History of the Forbidden City

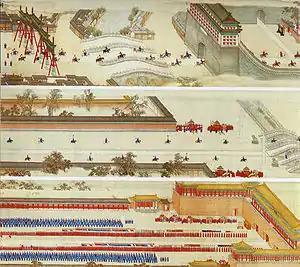
The Kangxi Emperor returning to the Forbidden City after a tour to the south.

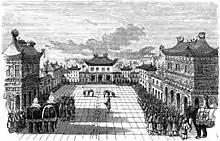
A depiction of the Forbidden City in the German book "The Garden Arbor" (1853)

By October 1644, the Manchus had achieved supremacy in northern China, and prince regent Dorgon proclaimed the Qing dynasty as the successor to the Ming. A ceremony was held at the Forbidden City to proclaim the young Shunzhi Emperor as ruler of all China. The Qing rulers largely maintained the Palace's Ming dynasty scheme, except for the names of some of the principal buildings. The Ming dynasty names favoured the character "ji", meaning "supremacy" or "extremity", while the new Qing names favoured names meaning "peace" and "harmony"; for example, "Huangji Dian", the "Hall of Imperial Supremacy", was changed to "Taihe Dian", the "Hall of Supreme Harmony".